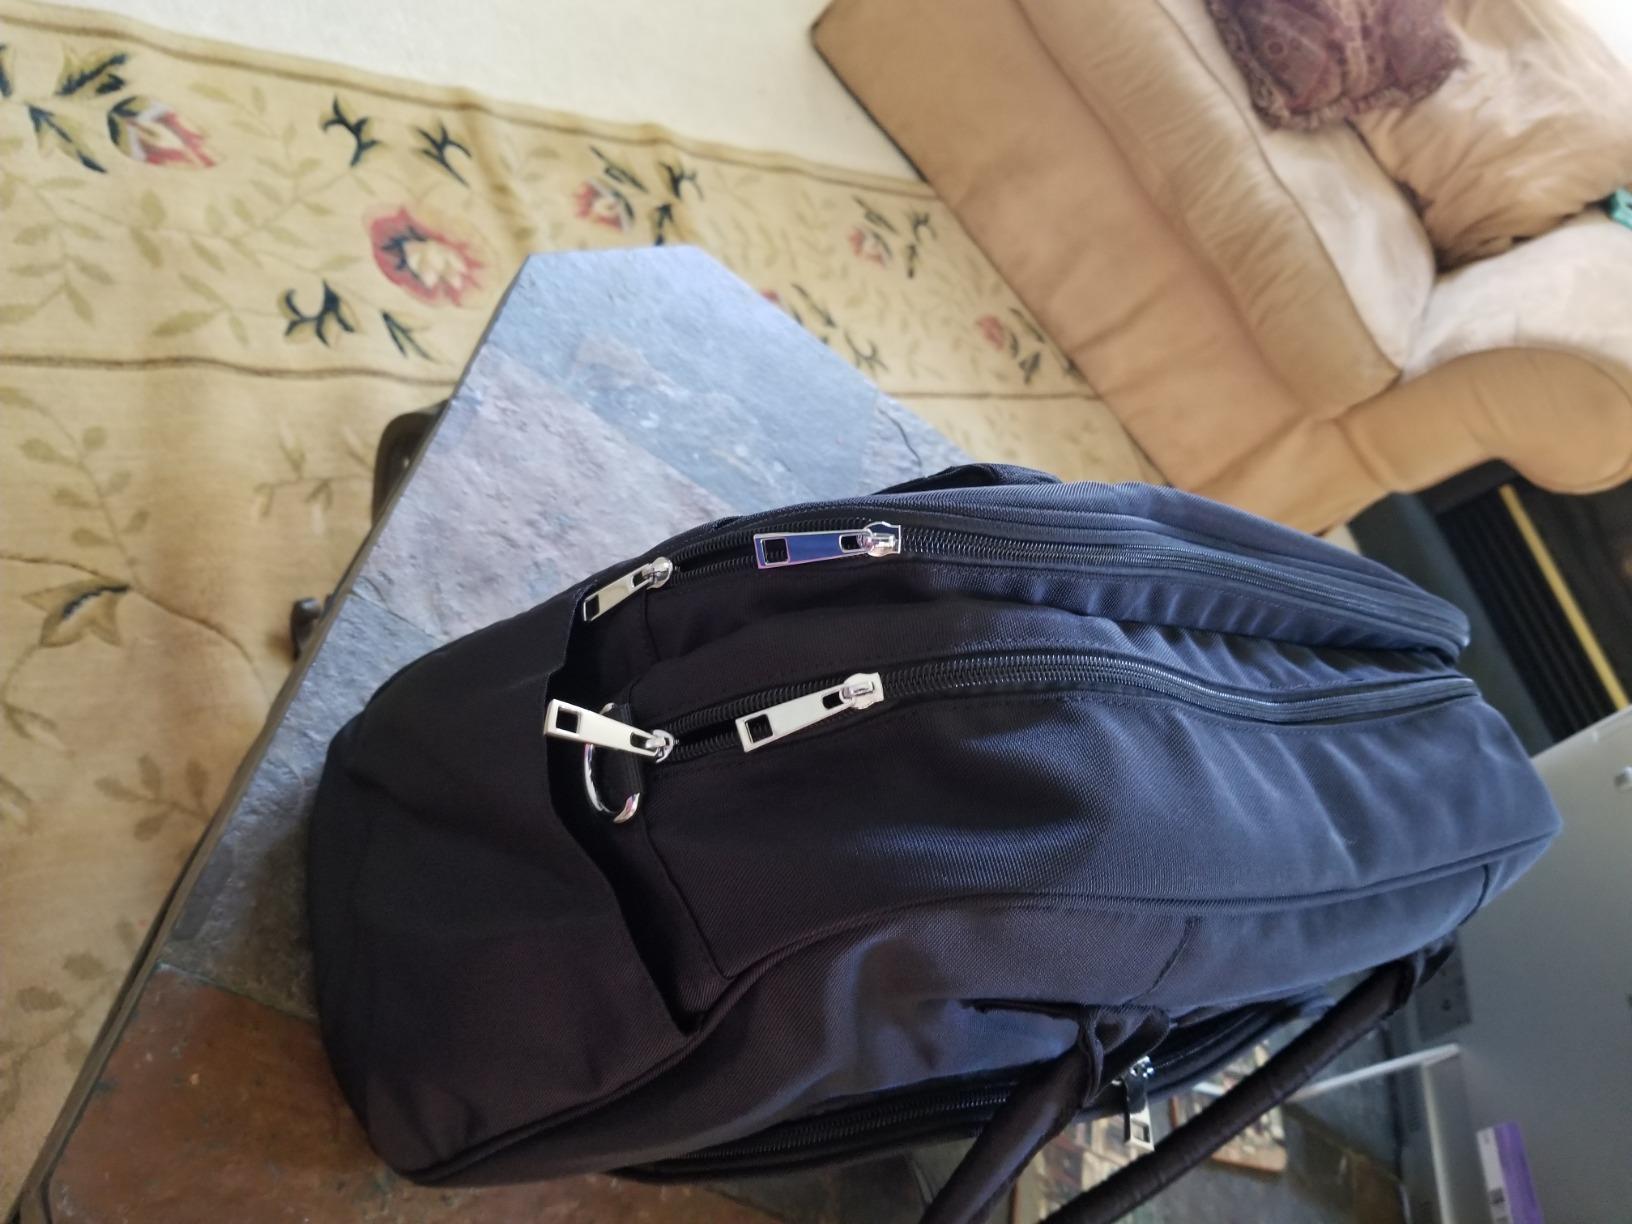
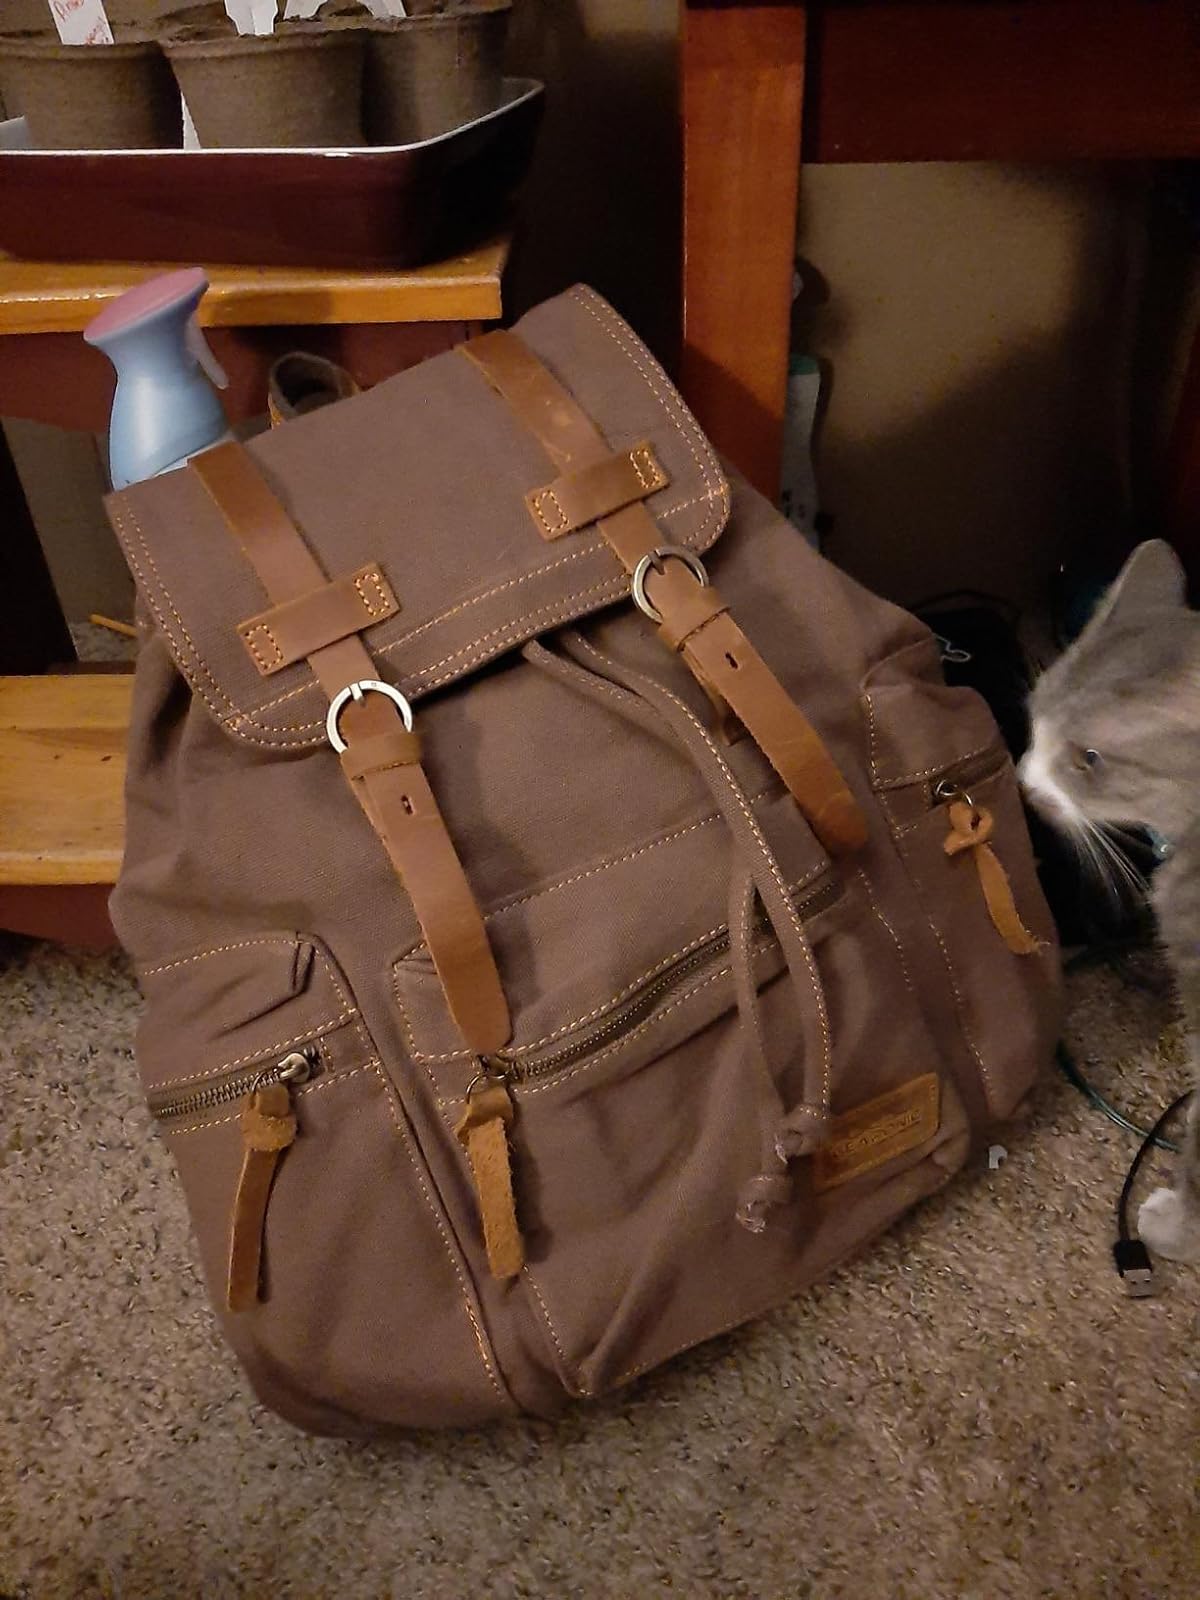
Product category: bag
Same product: no